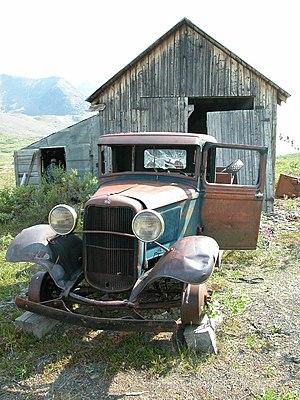
Atelier de mécanicien / forgeron du camp minier de Bremner, Wrangell-St. Elias National Park, Alaska, États-Unis